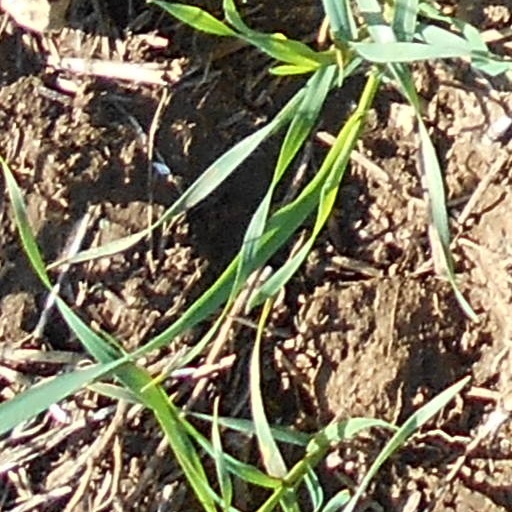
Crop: wheat